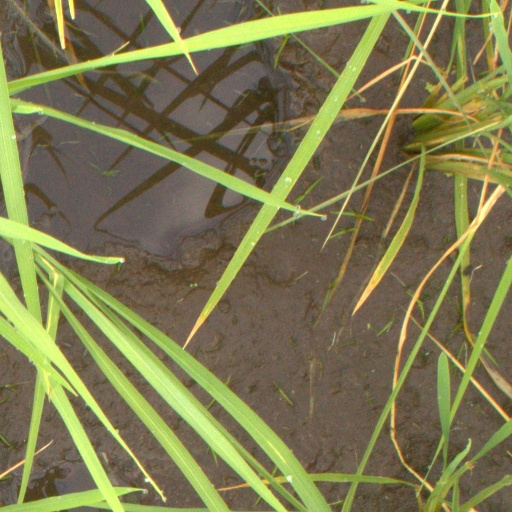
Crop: rice